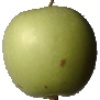
Label: apple_granny_smith